Stockholm Palace

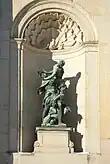
"Romulus and Hersilia"

The artistic adornment on the northern row is very sparse and consists only of a group of figures above the balcony of the Bernadotte Gallery. The group depicts the Swedish coat of arms the "Tre Kronor" (the Three Crowns) which is supported by two goddesses of rumor. The coat of arms itself and the wings of the goddesses are made by Claude Henrion while the rest of the group is made by Bernard Foucquet . It was cast in bronze and was not added to the façade until 1814.